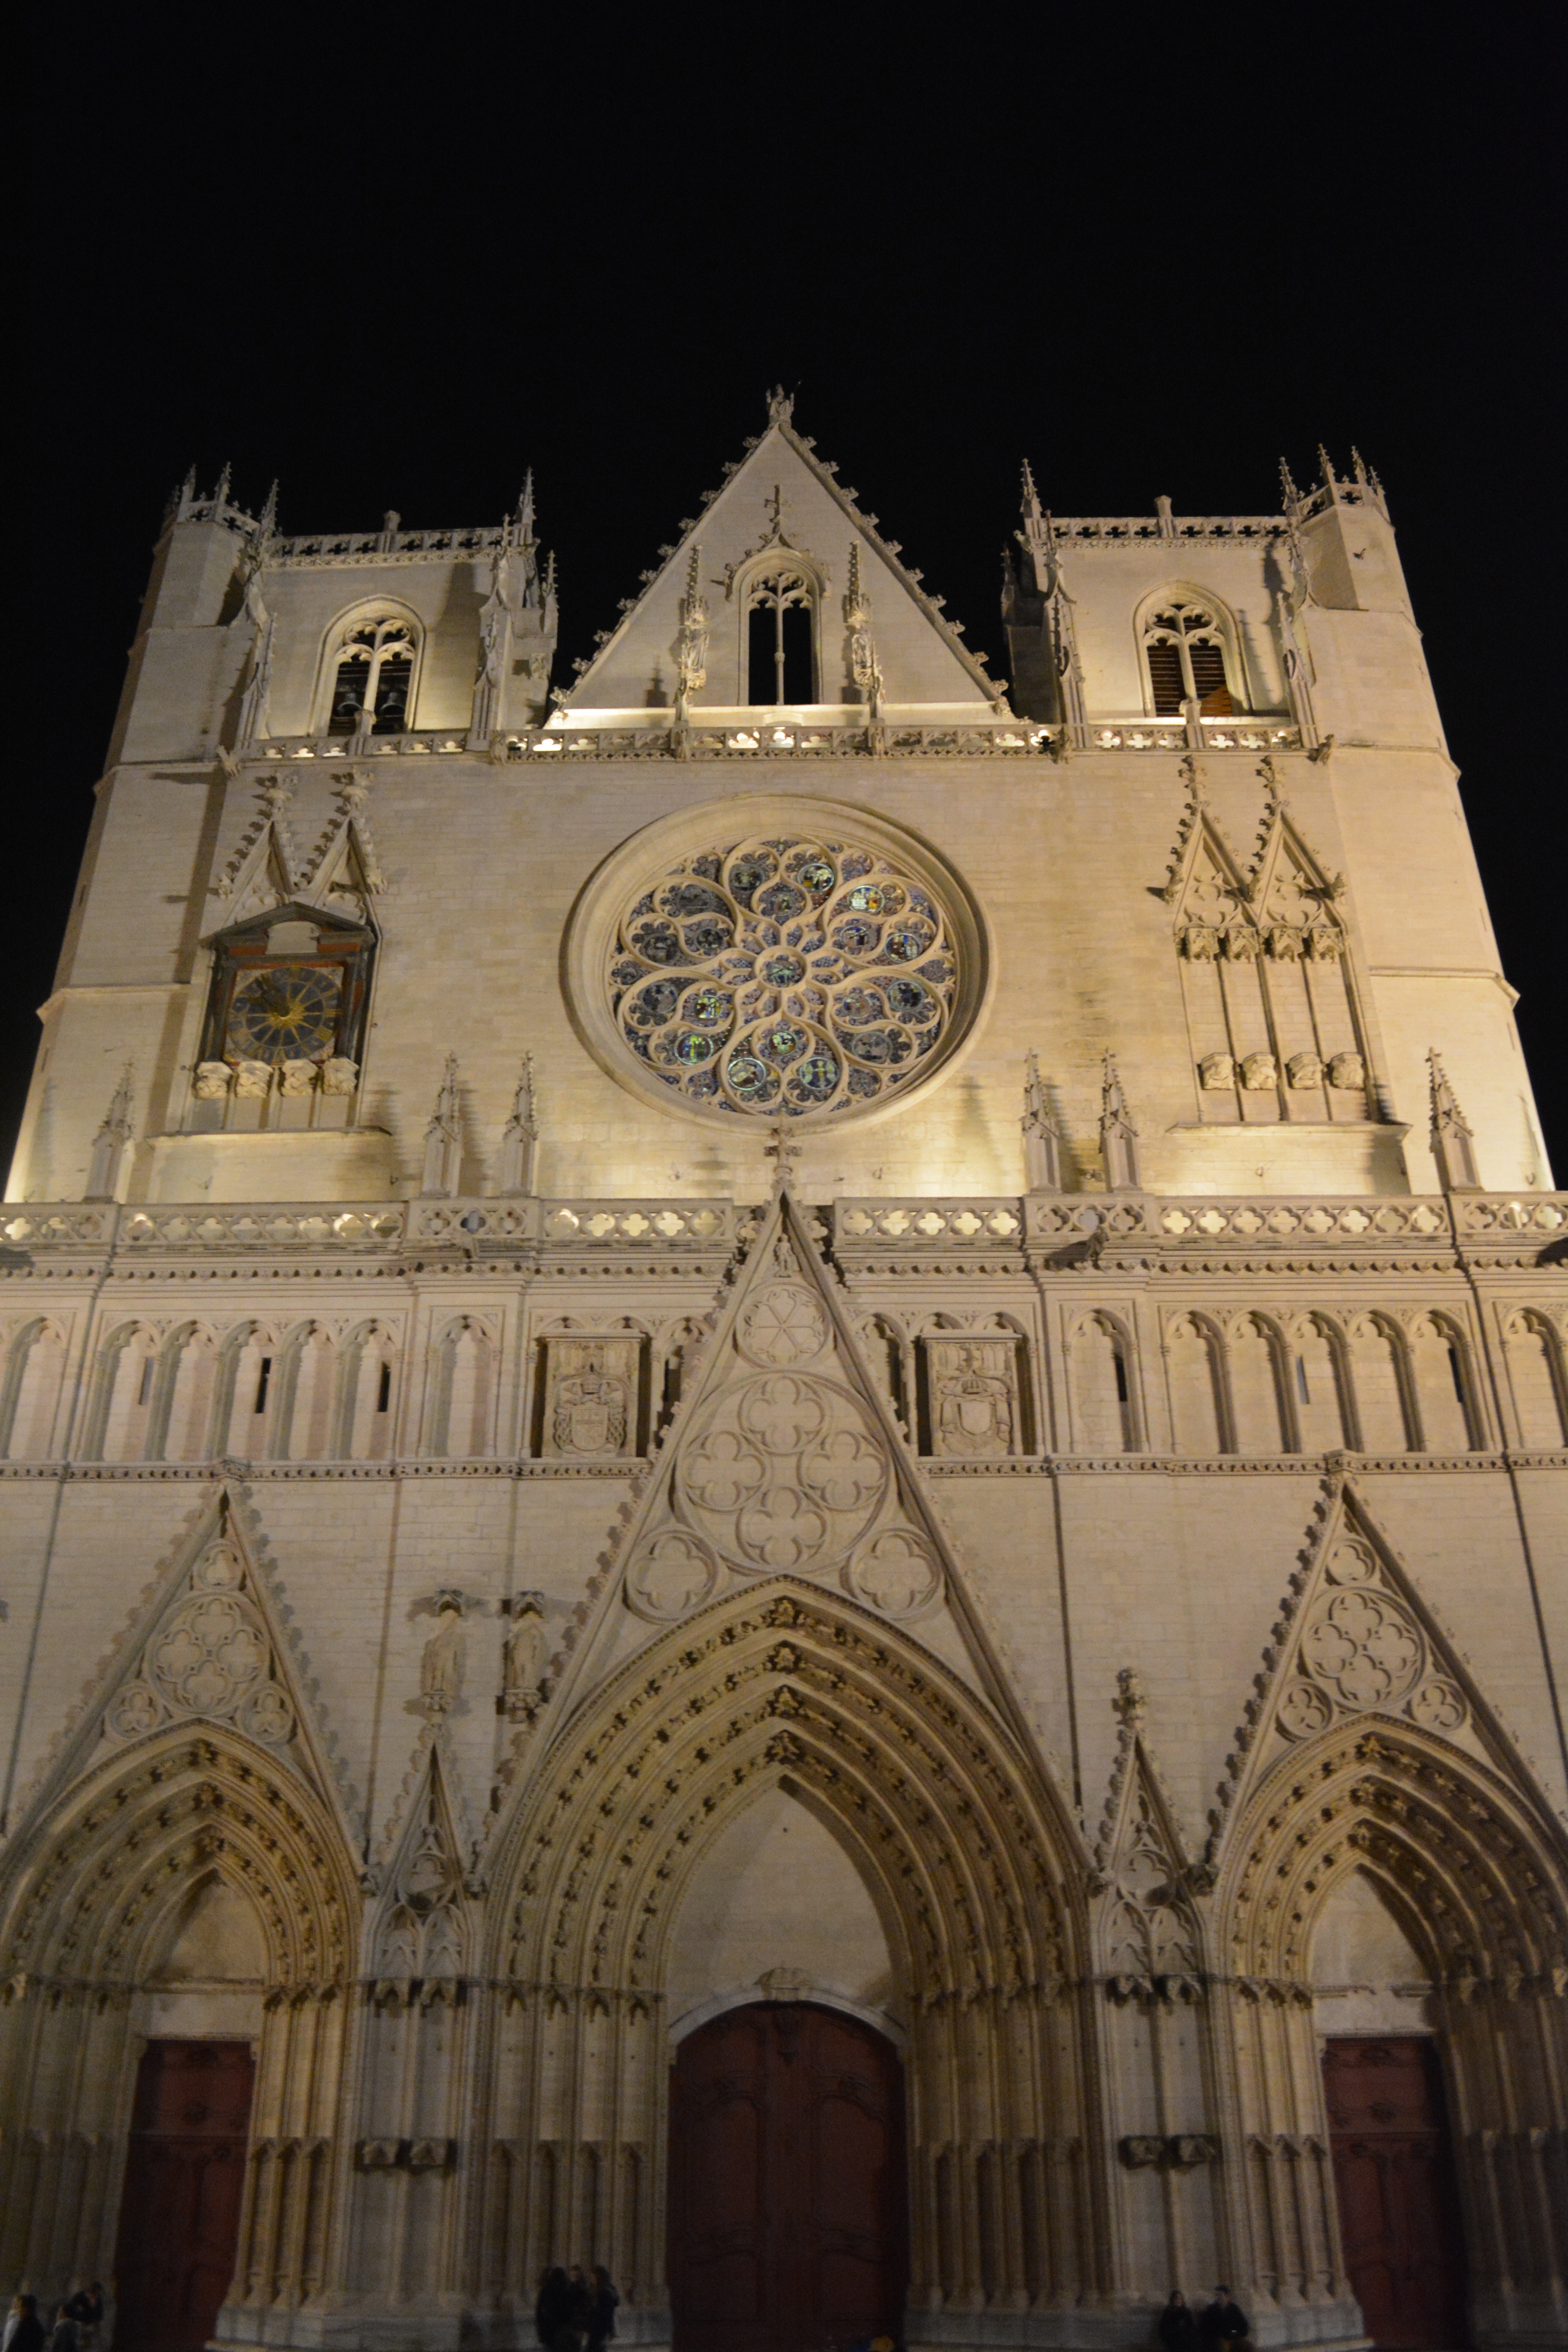
building, religion, facade, church, cathedral, place of worship, symmetry, synagogue, lyon, gothic architecture, byzantine architecture